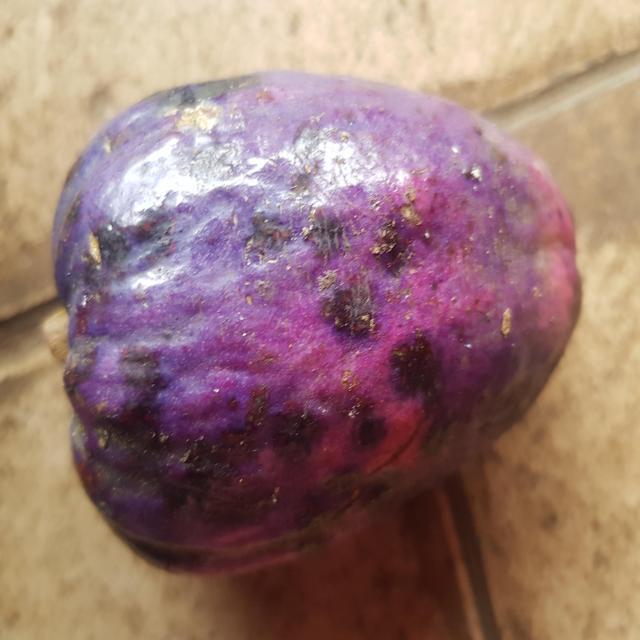
Plum grade: unripe